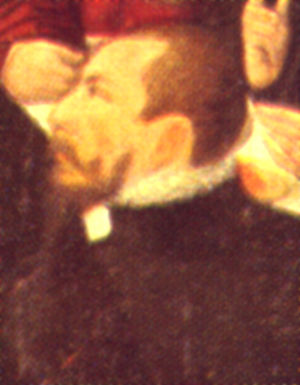
Lucas Cranach den yngre
Lucas Cranach den yngre var en tysk renæssancemaler.